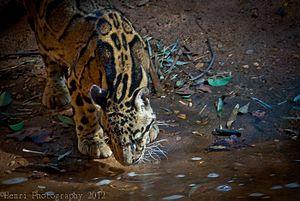
Une Panthère nébuleuse au zoo d'atlanta Website: henriphotography.com Blog: henriphotography.wordpress.com/